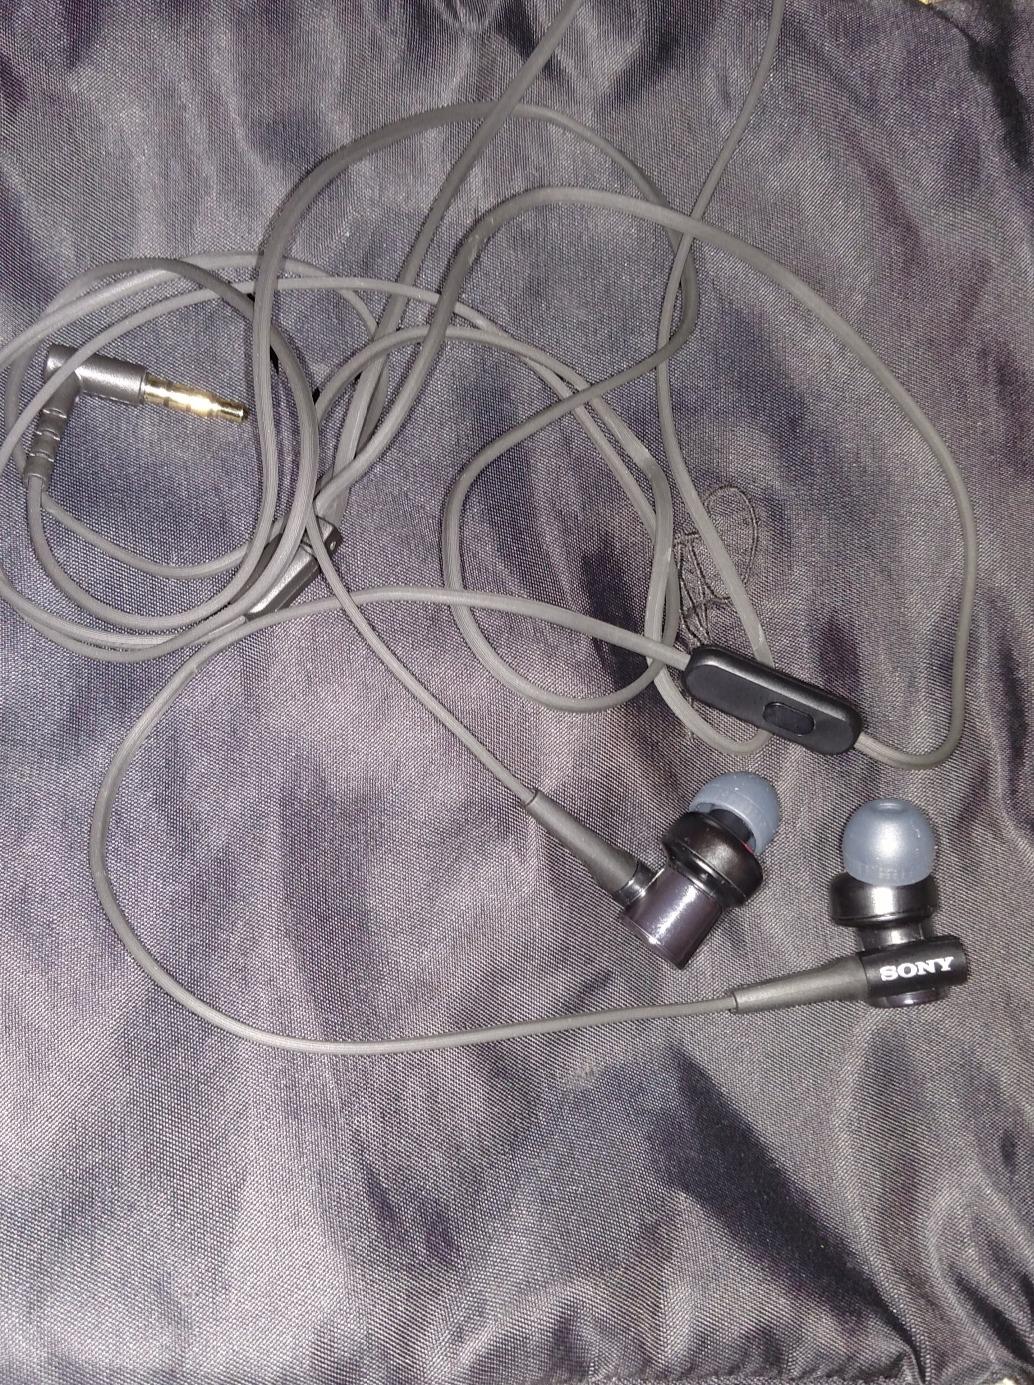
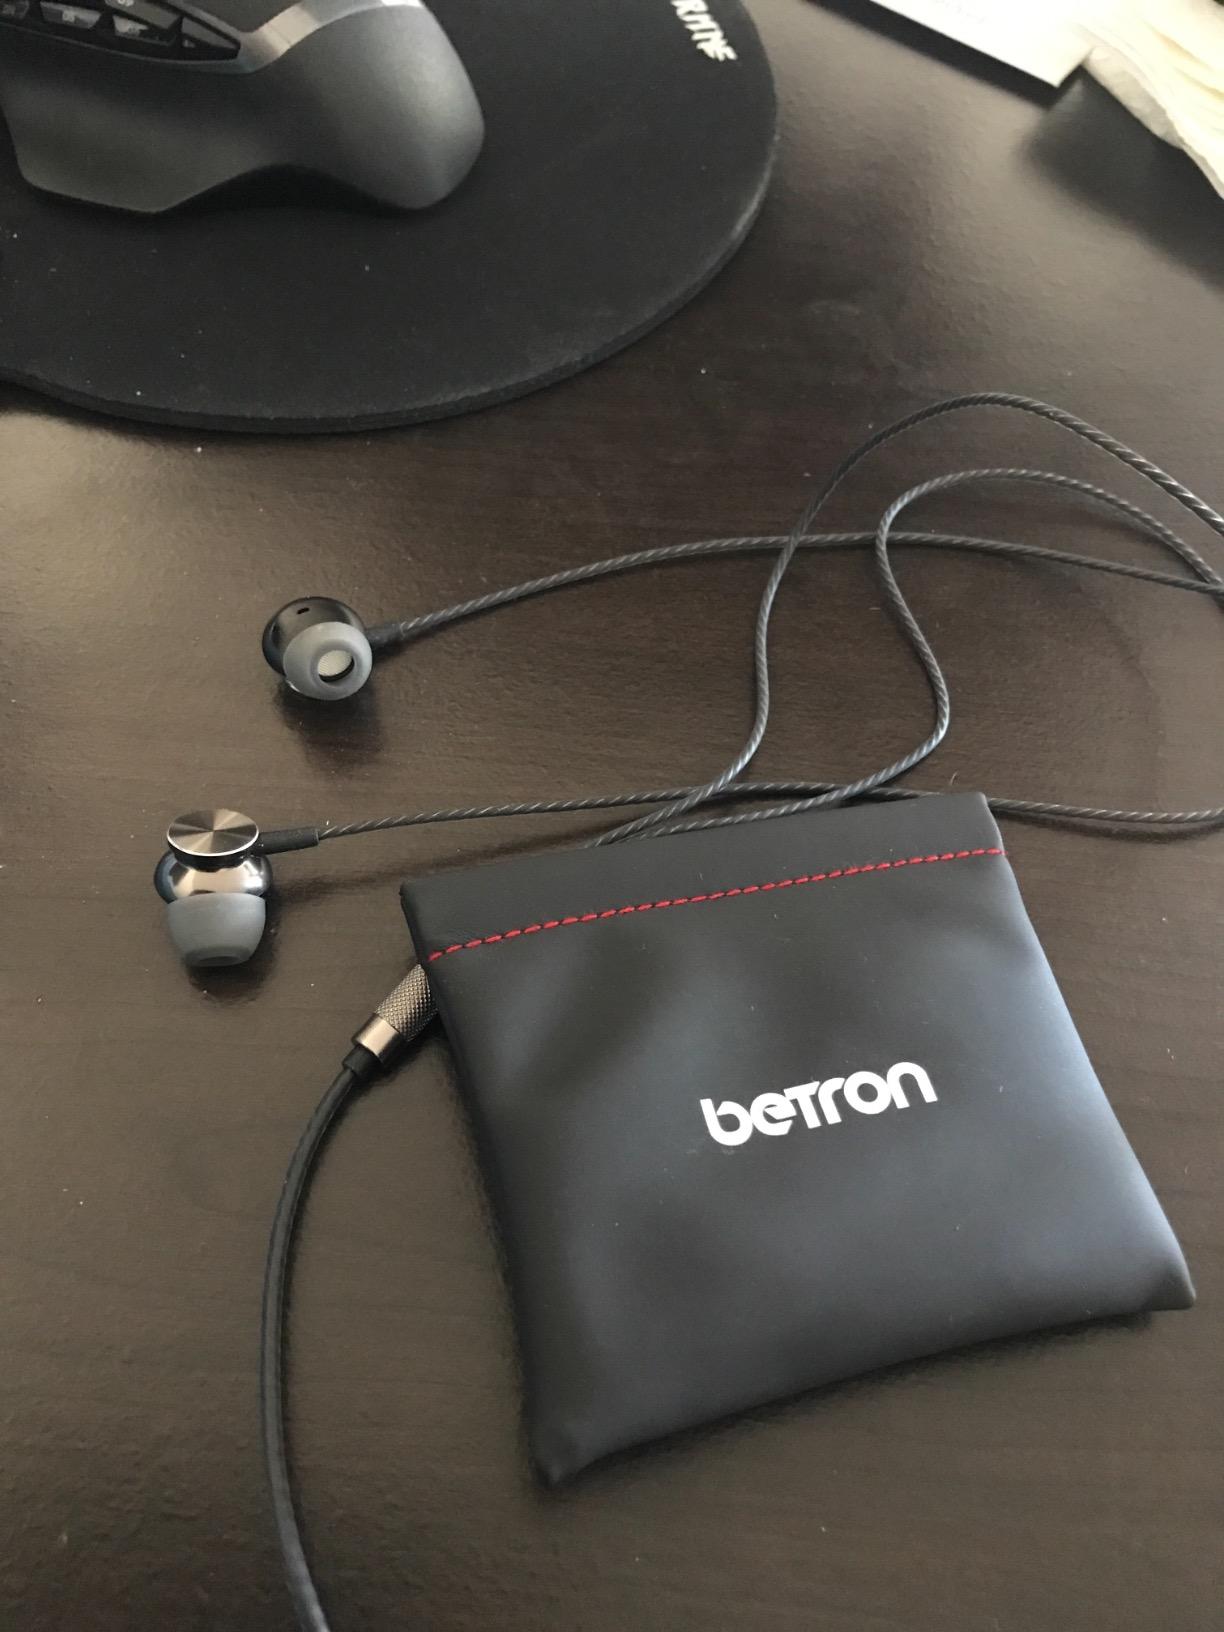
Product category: headphones
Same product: no